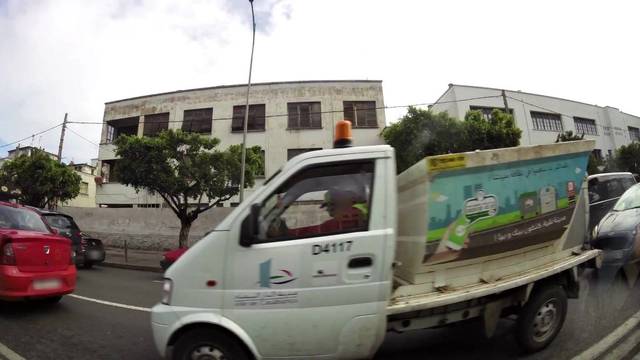
Region: Morocco
Coordinates: 33.585, -7.628